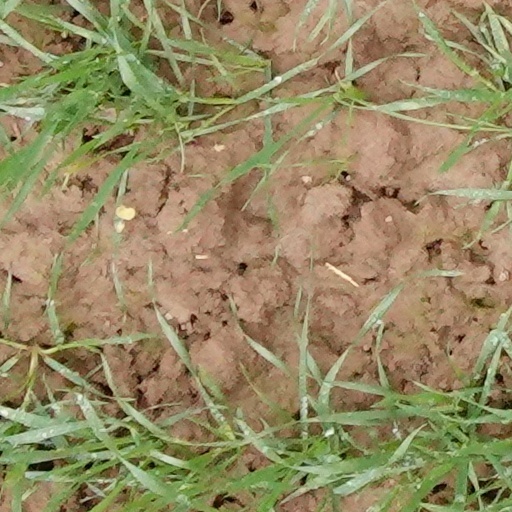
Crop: wheat